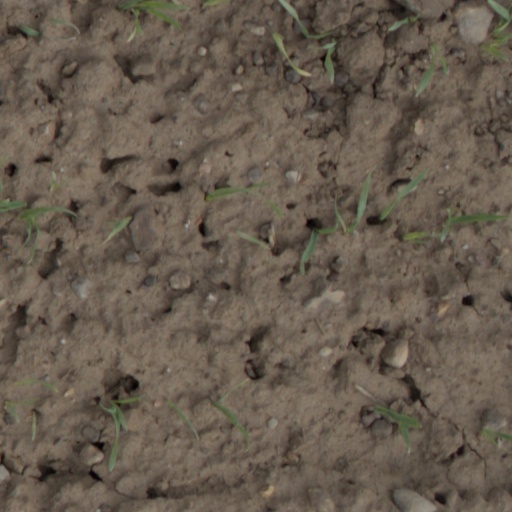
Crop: wheat